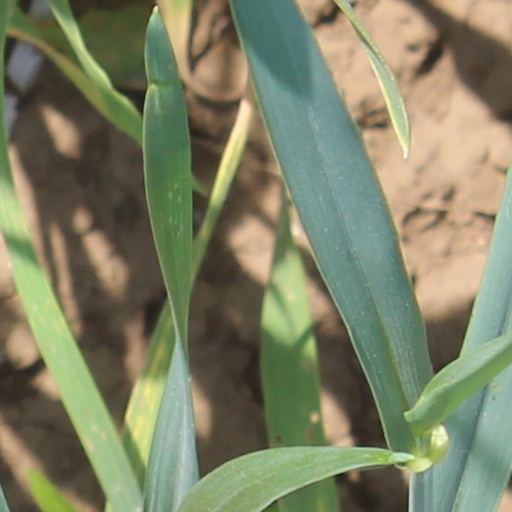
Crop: wheat